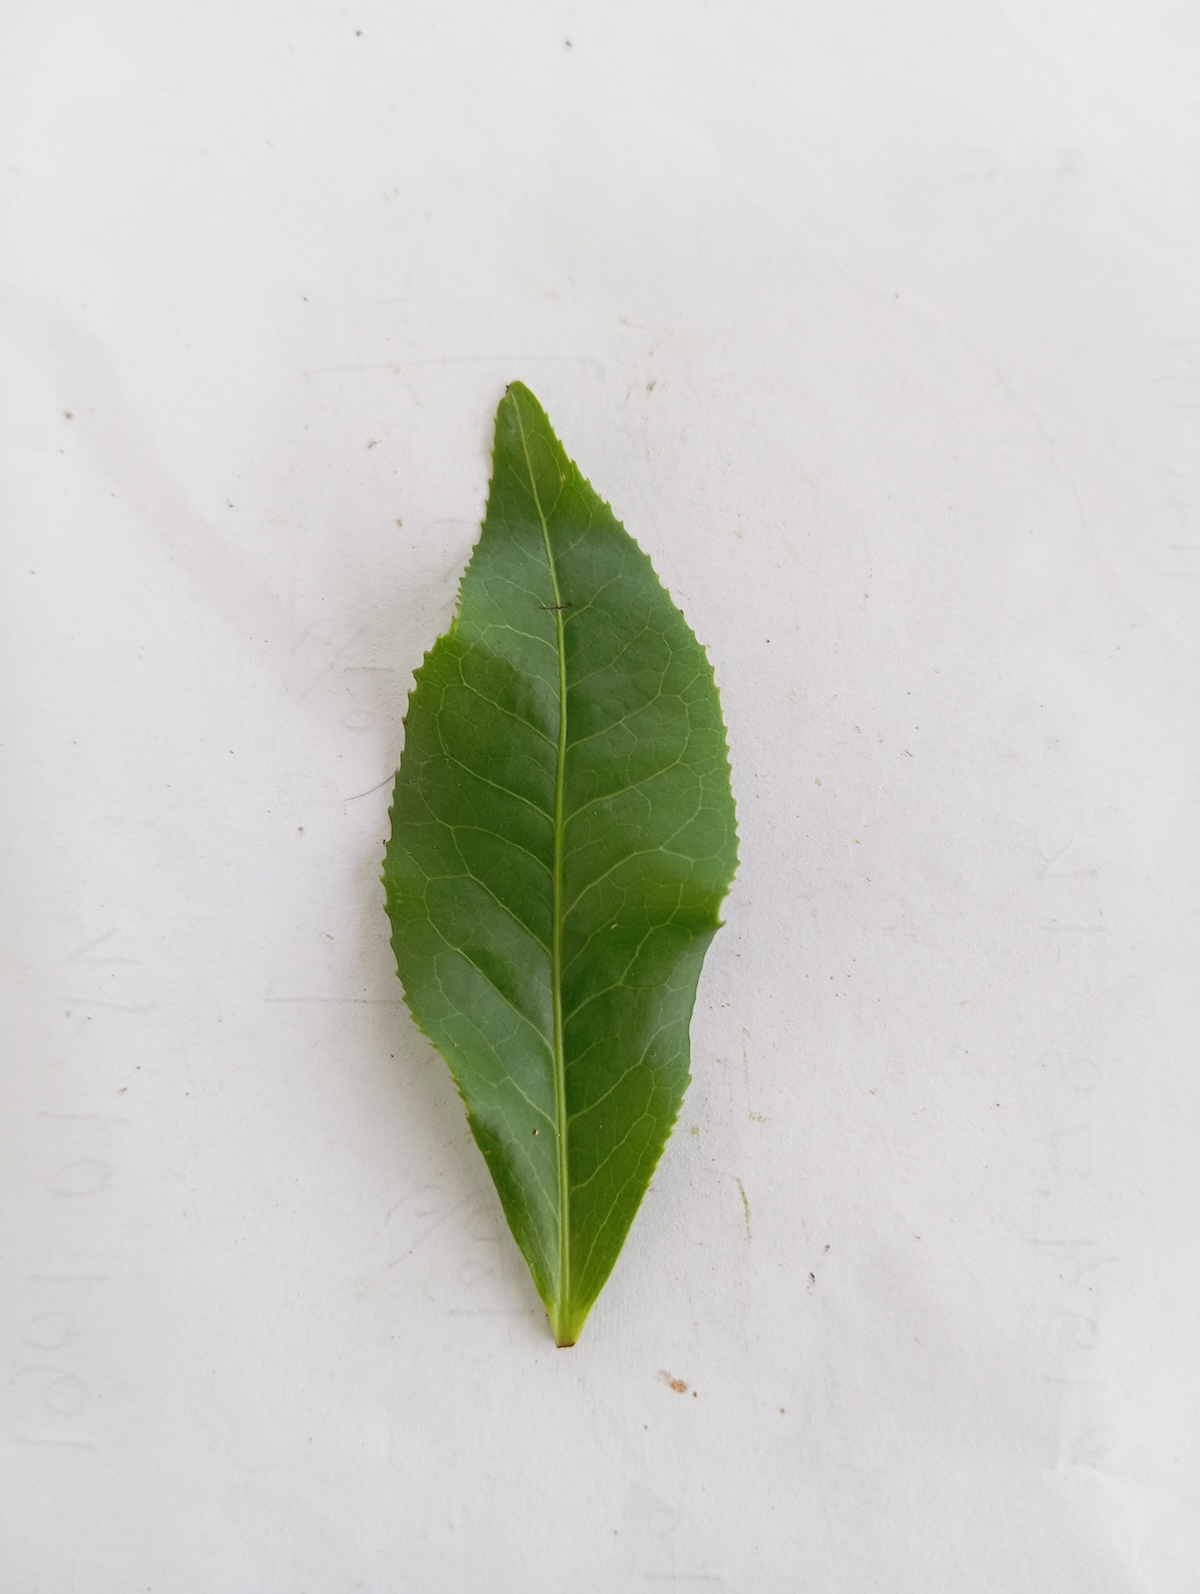
Label: Healthy leaf